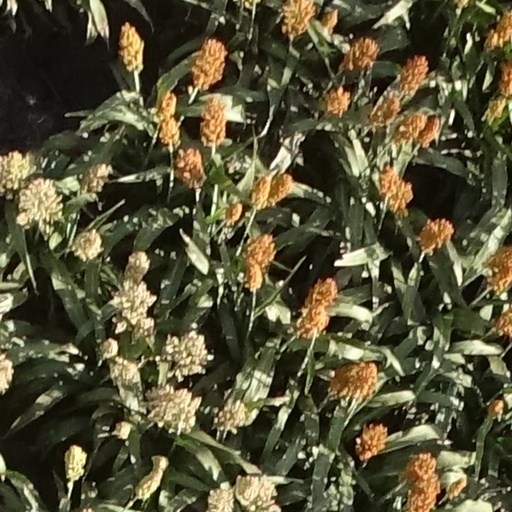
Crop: sorghum